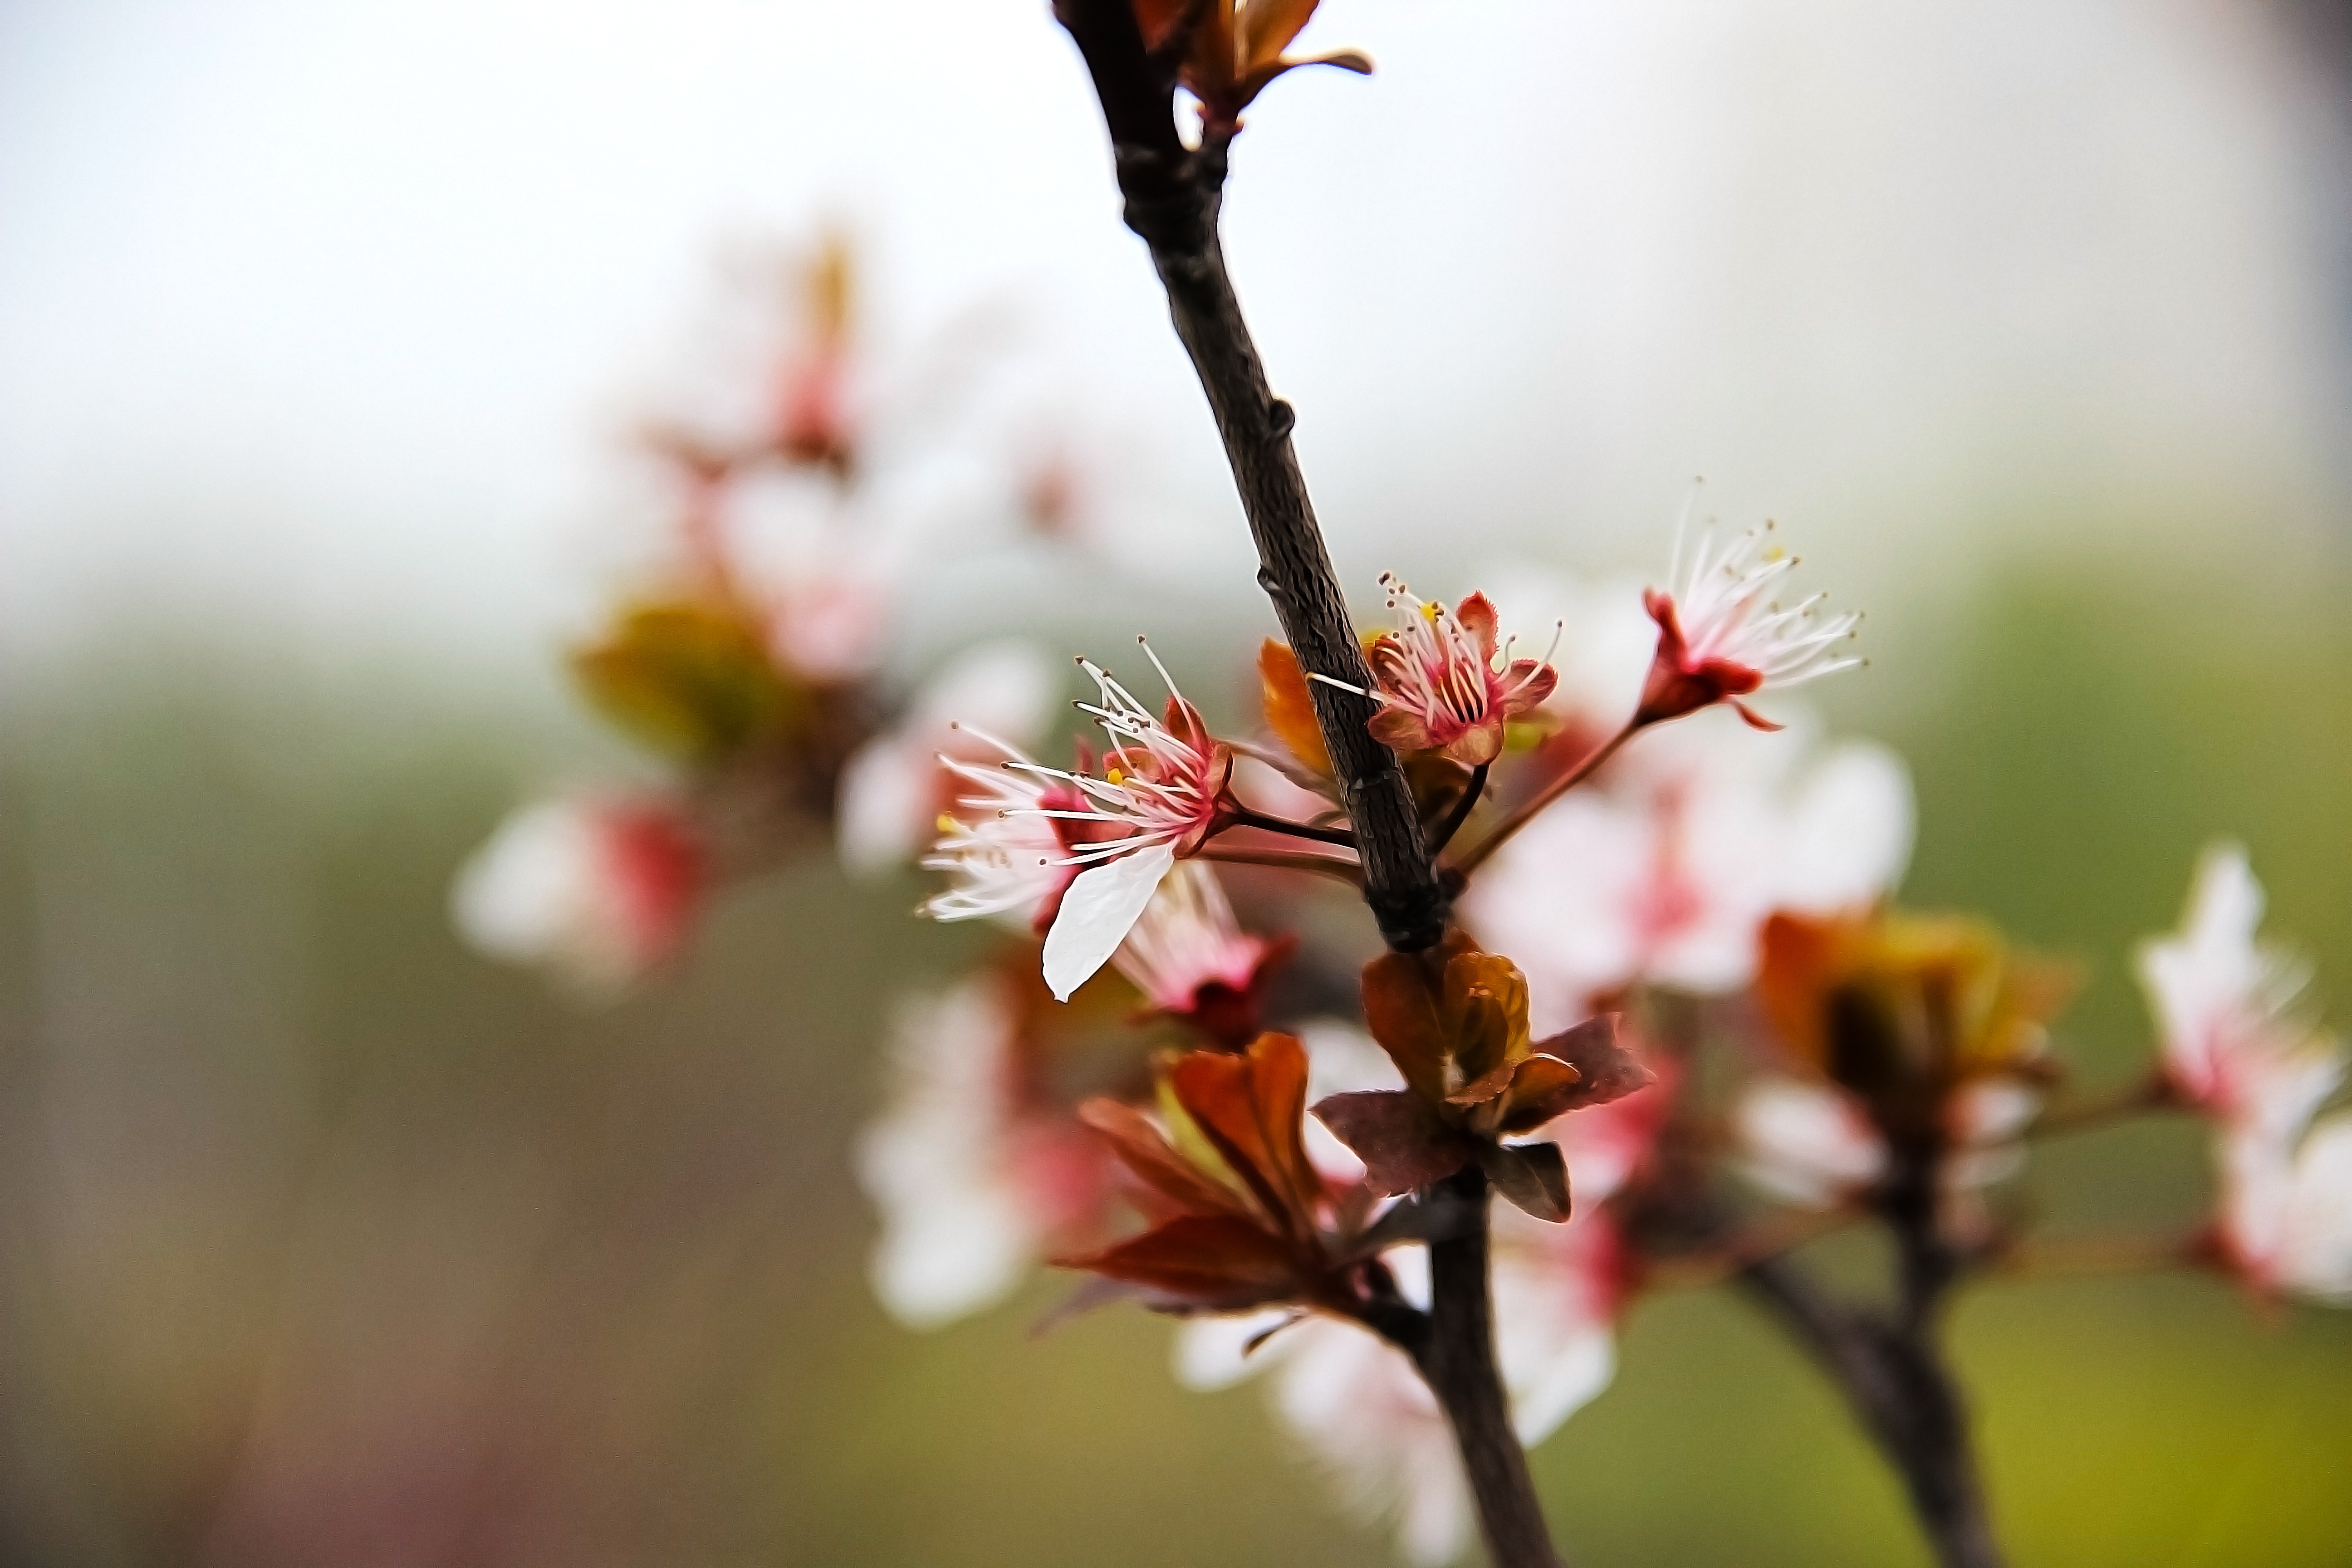
tree, nature, branch, blossom, winter, plant, wood, photography, vintage, leaf, flower, petal, spring, produce, autumn, botany, flora, season, cherry blossom, wildflower, close up, shrub, bud, macro photography, plum blossom, flowering plant, plant stem